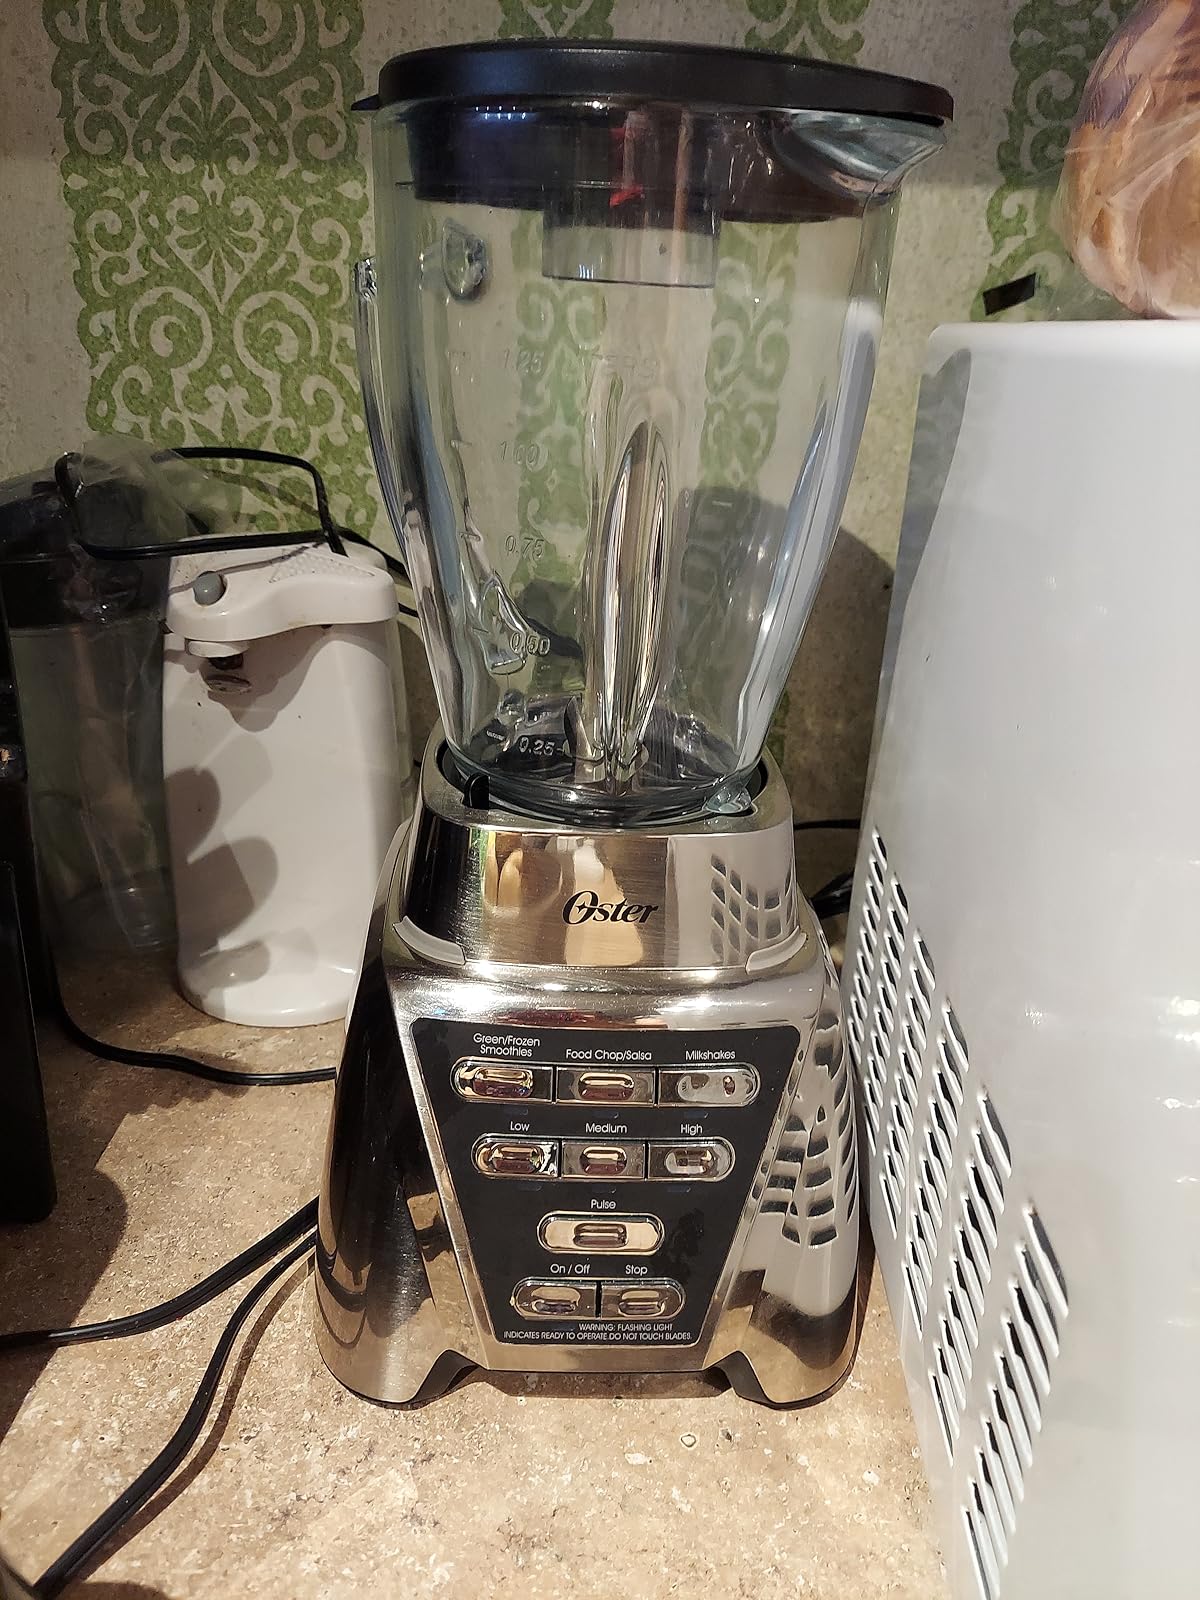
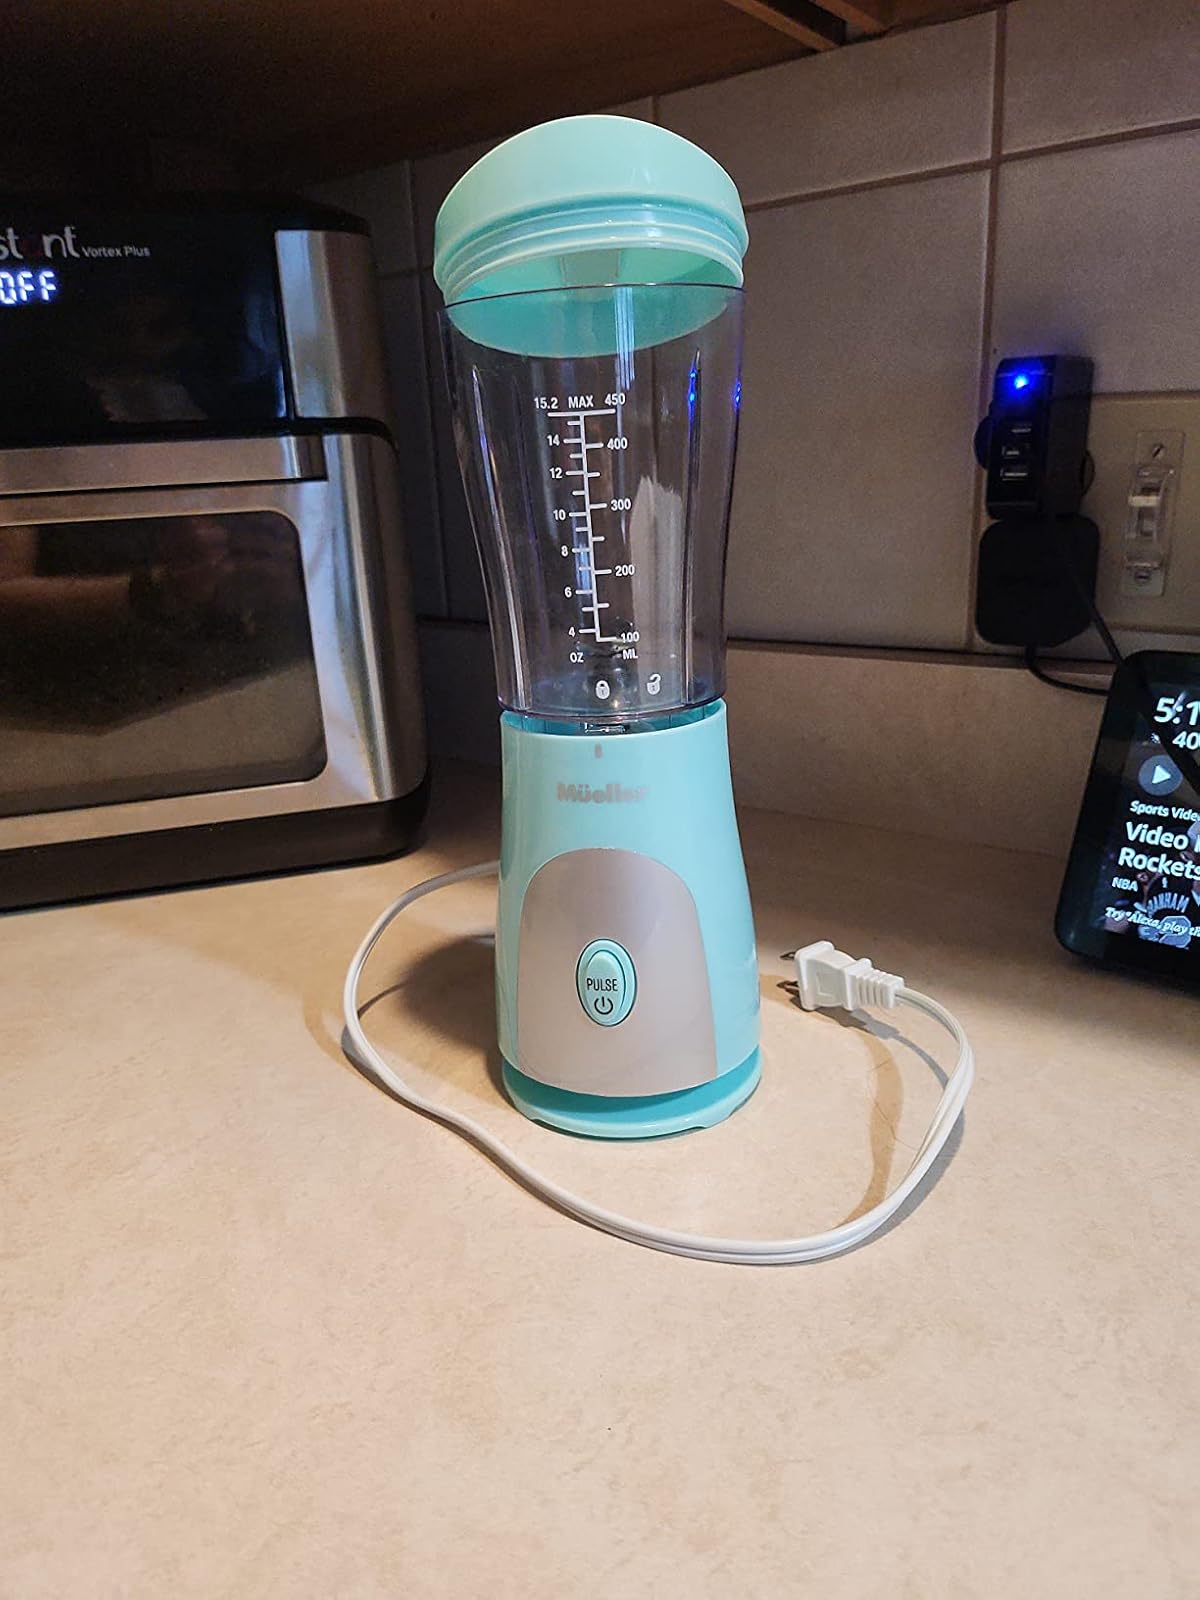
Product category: items_blender
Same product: no